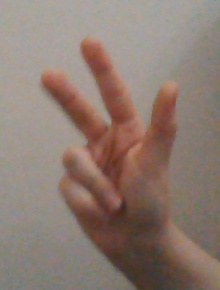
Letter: al